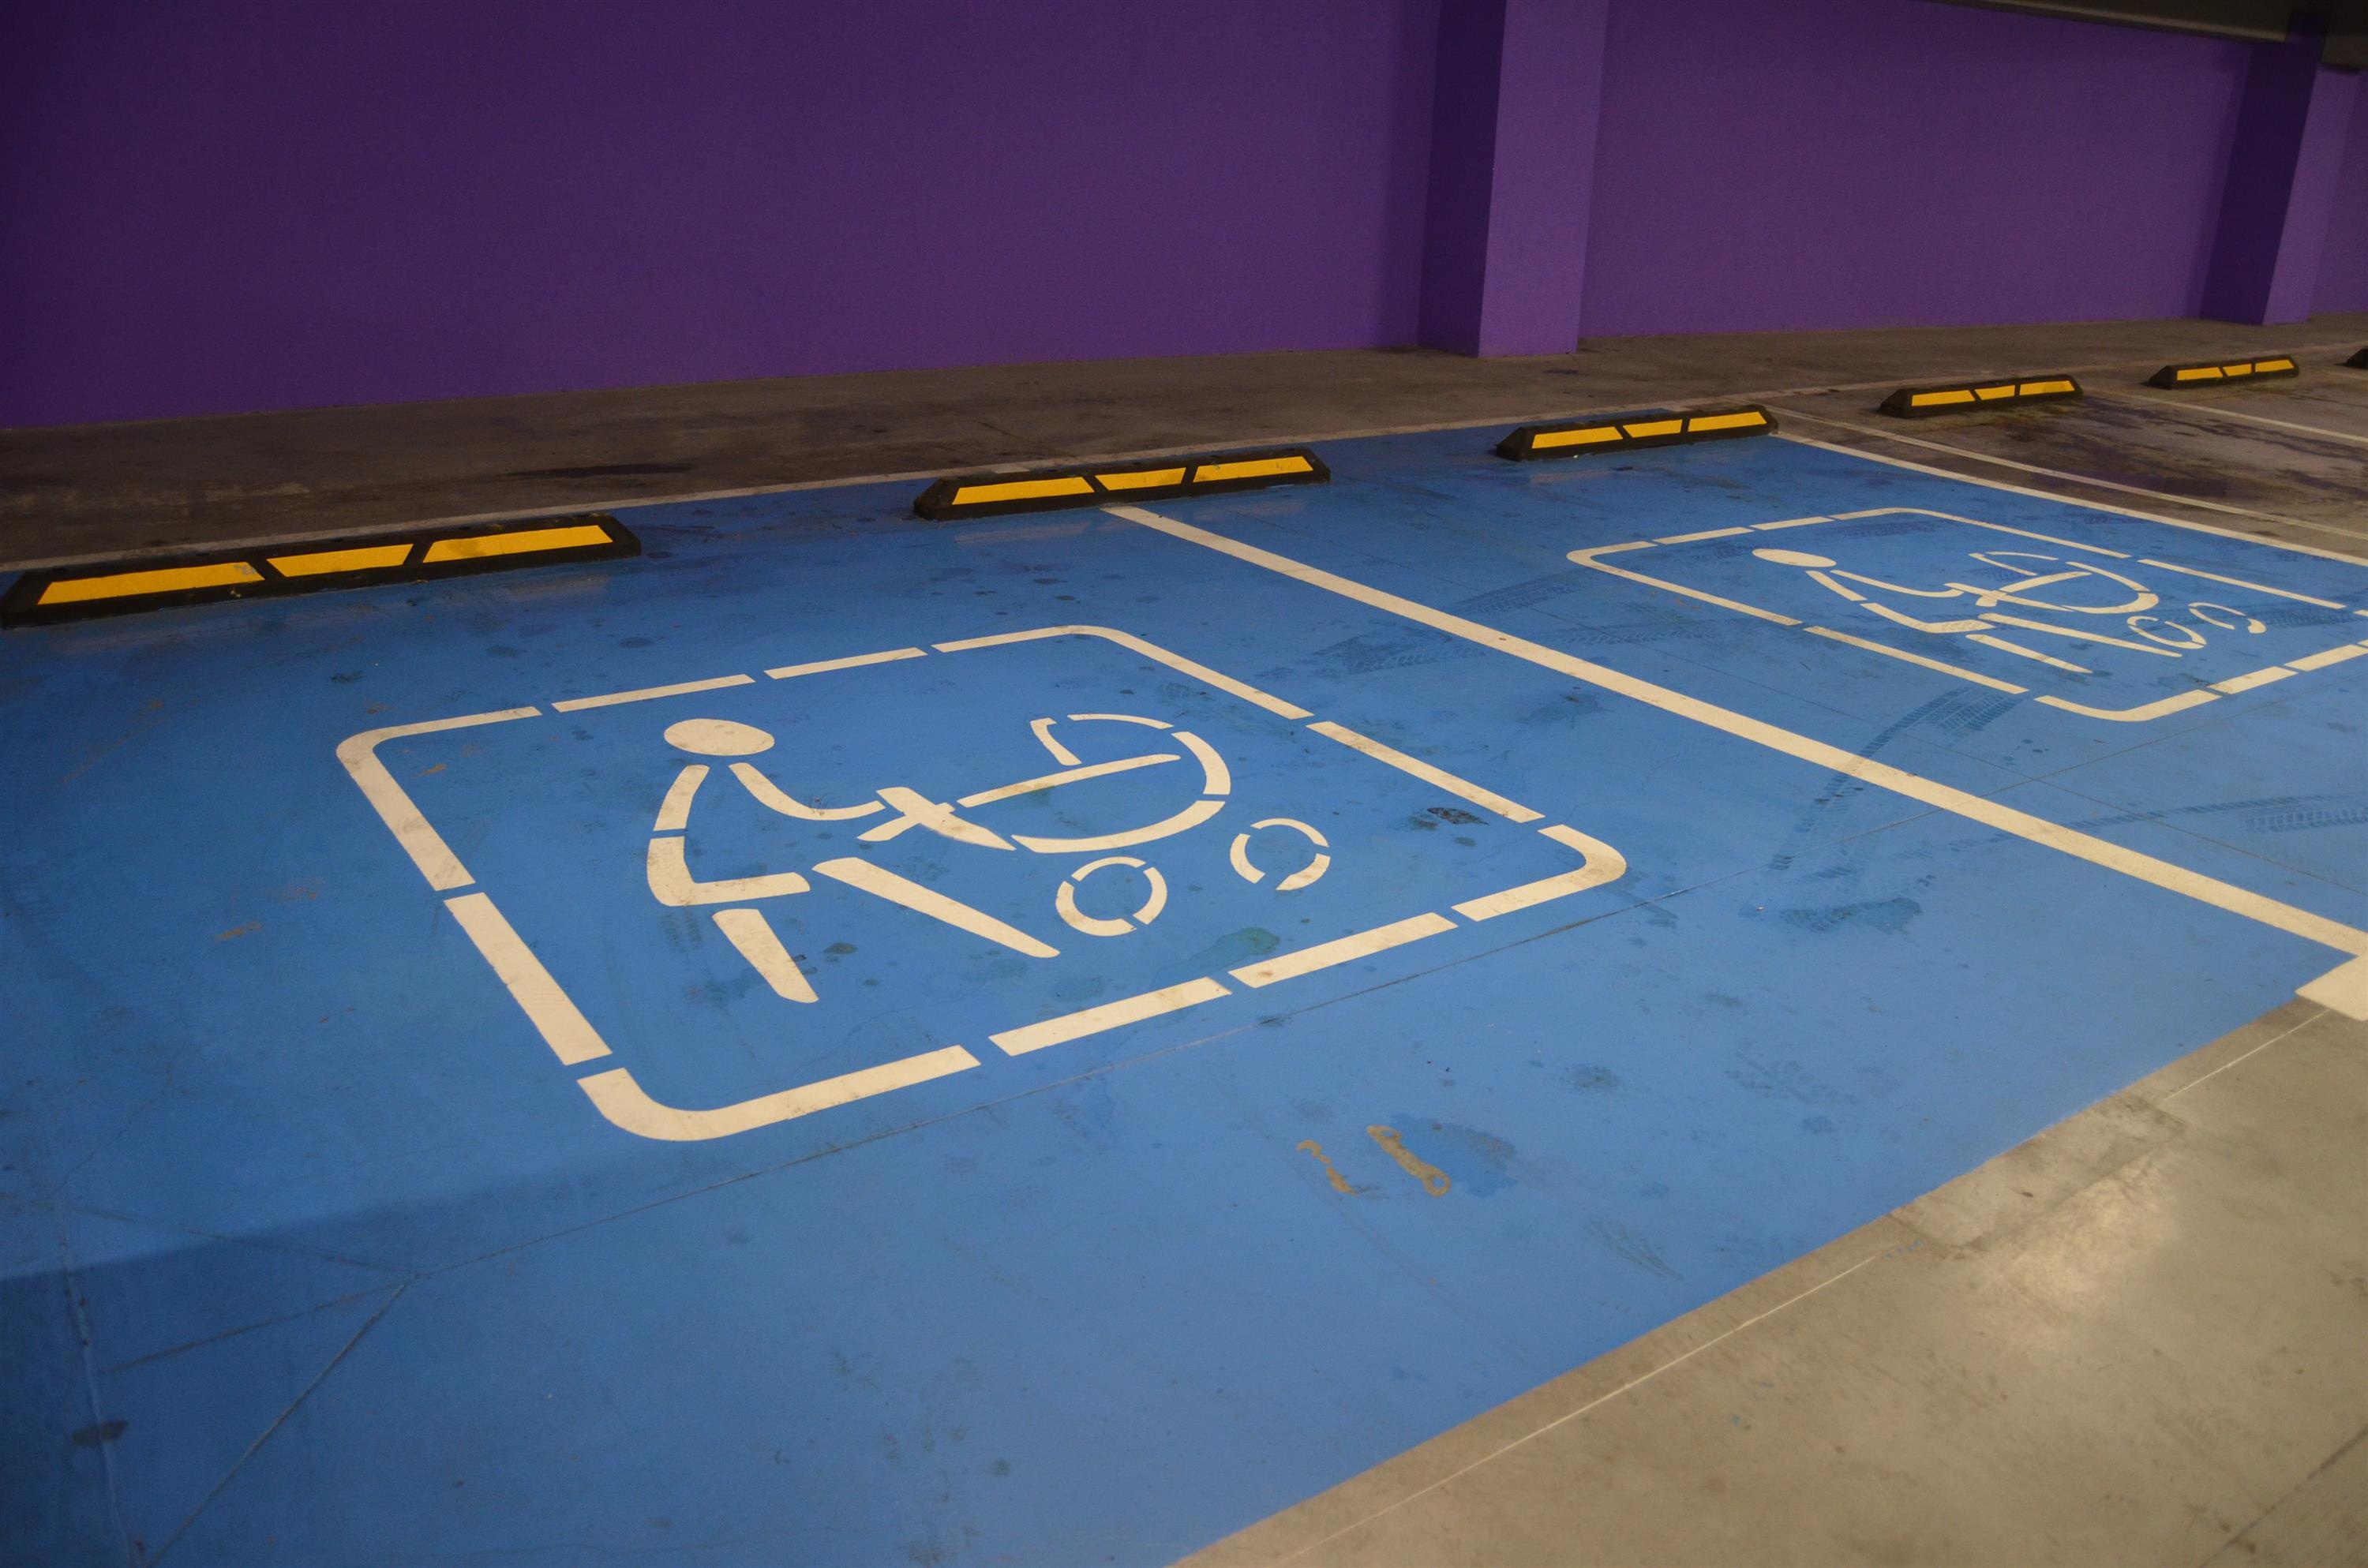
structure, floor, number, parking, sign, child, blue, signage, shape, stroller, flooring, sport venue, underground parking